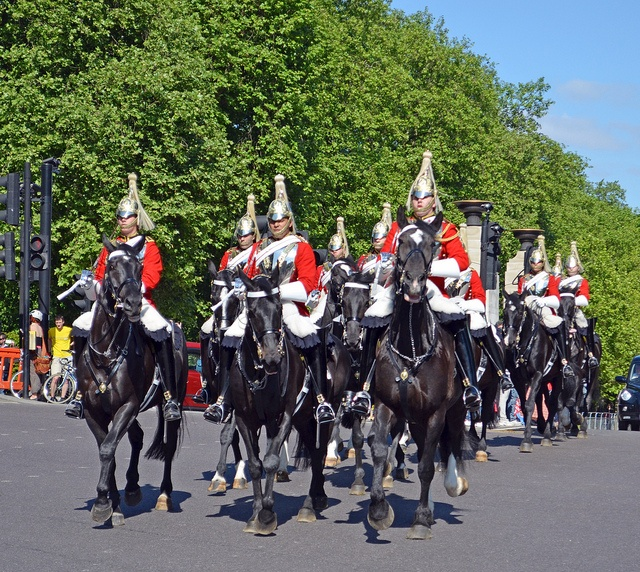
A scene of what appears to be a group of the royal mounted police on horseback.
A bunch of people are in costume riding some horses down the road.
a bunch of people that are on some horses
A bunch of people in costumes on some horses.
large group of horses and riders with costumes